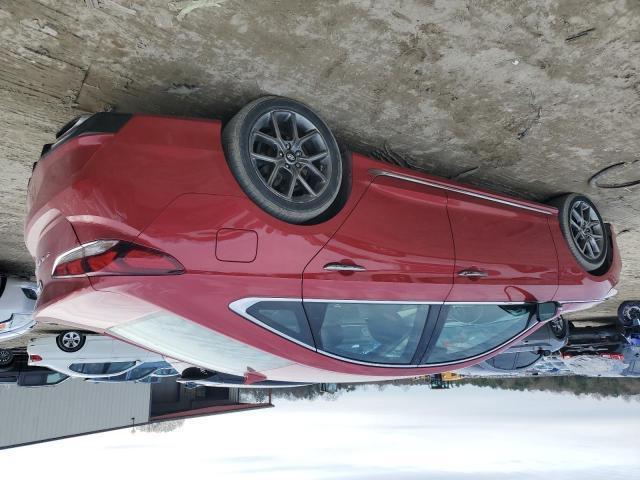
Aucun dommage détecté.
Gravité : aucun